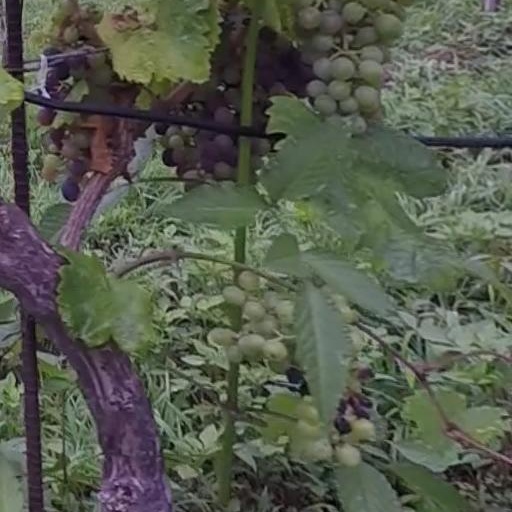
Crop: grape